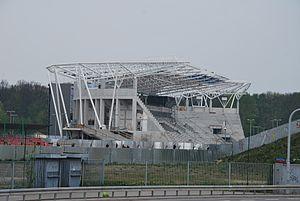
Le stade municipal de Łódź est un stade de football polonais situé à Łódź et destiné à recevoir les matches à domicile du ŁKS Łódź. Il peut accueillir au maximum 4 994 spectateurs et a été construit en 1924. Il est situé juste à côté de l'Atlas Arena, la grande salle omnisports de la ville.